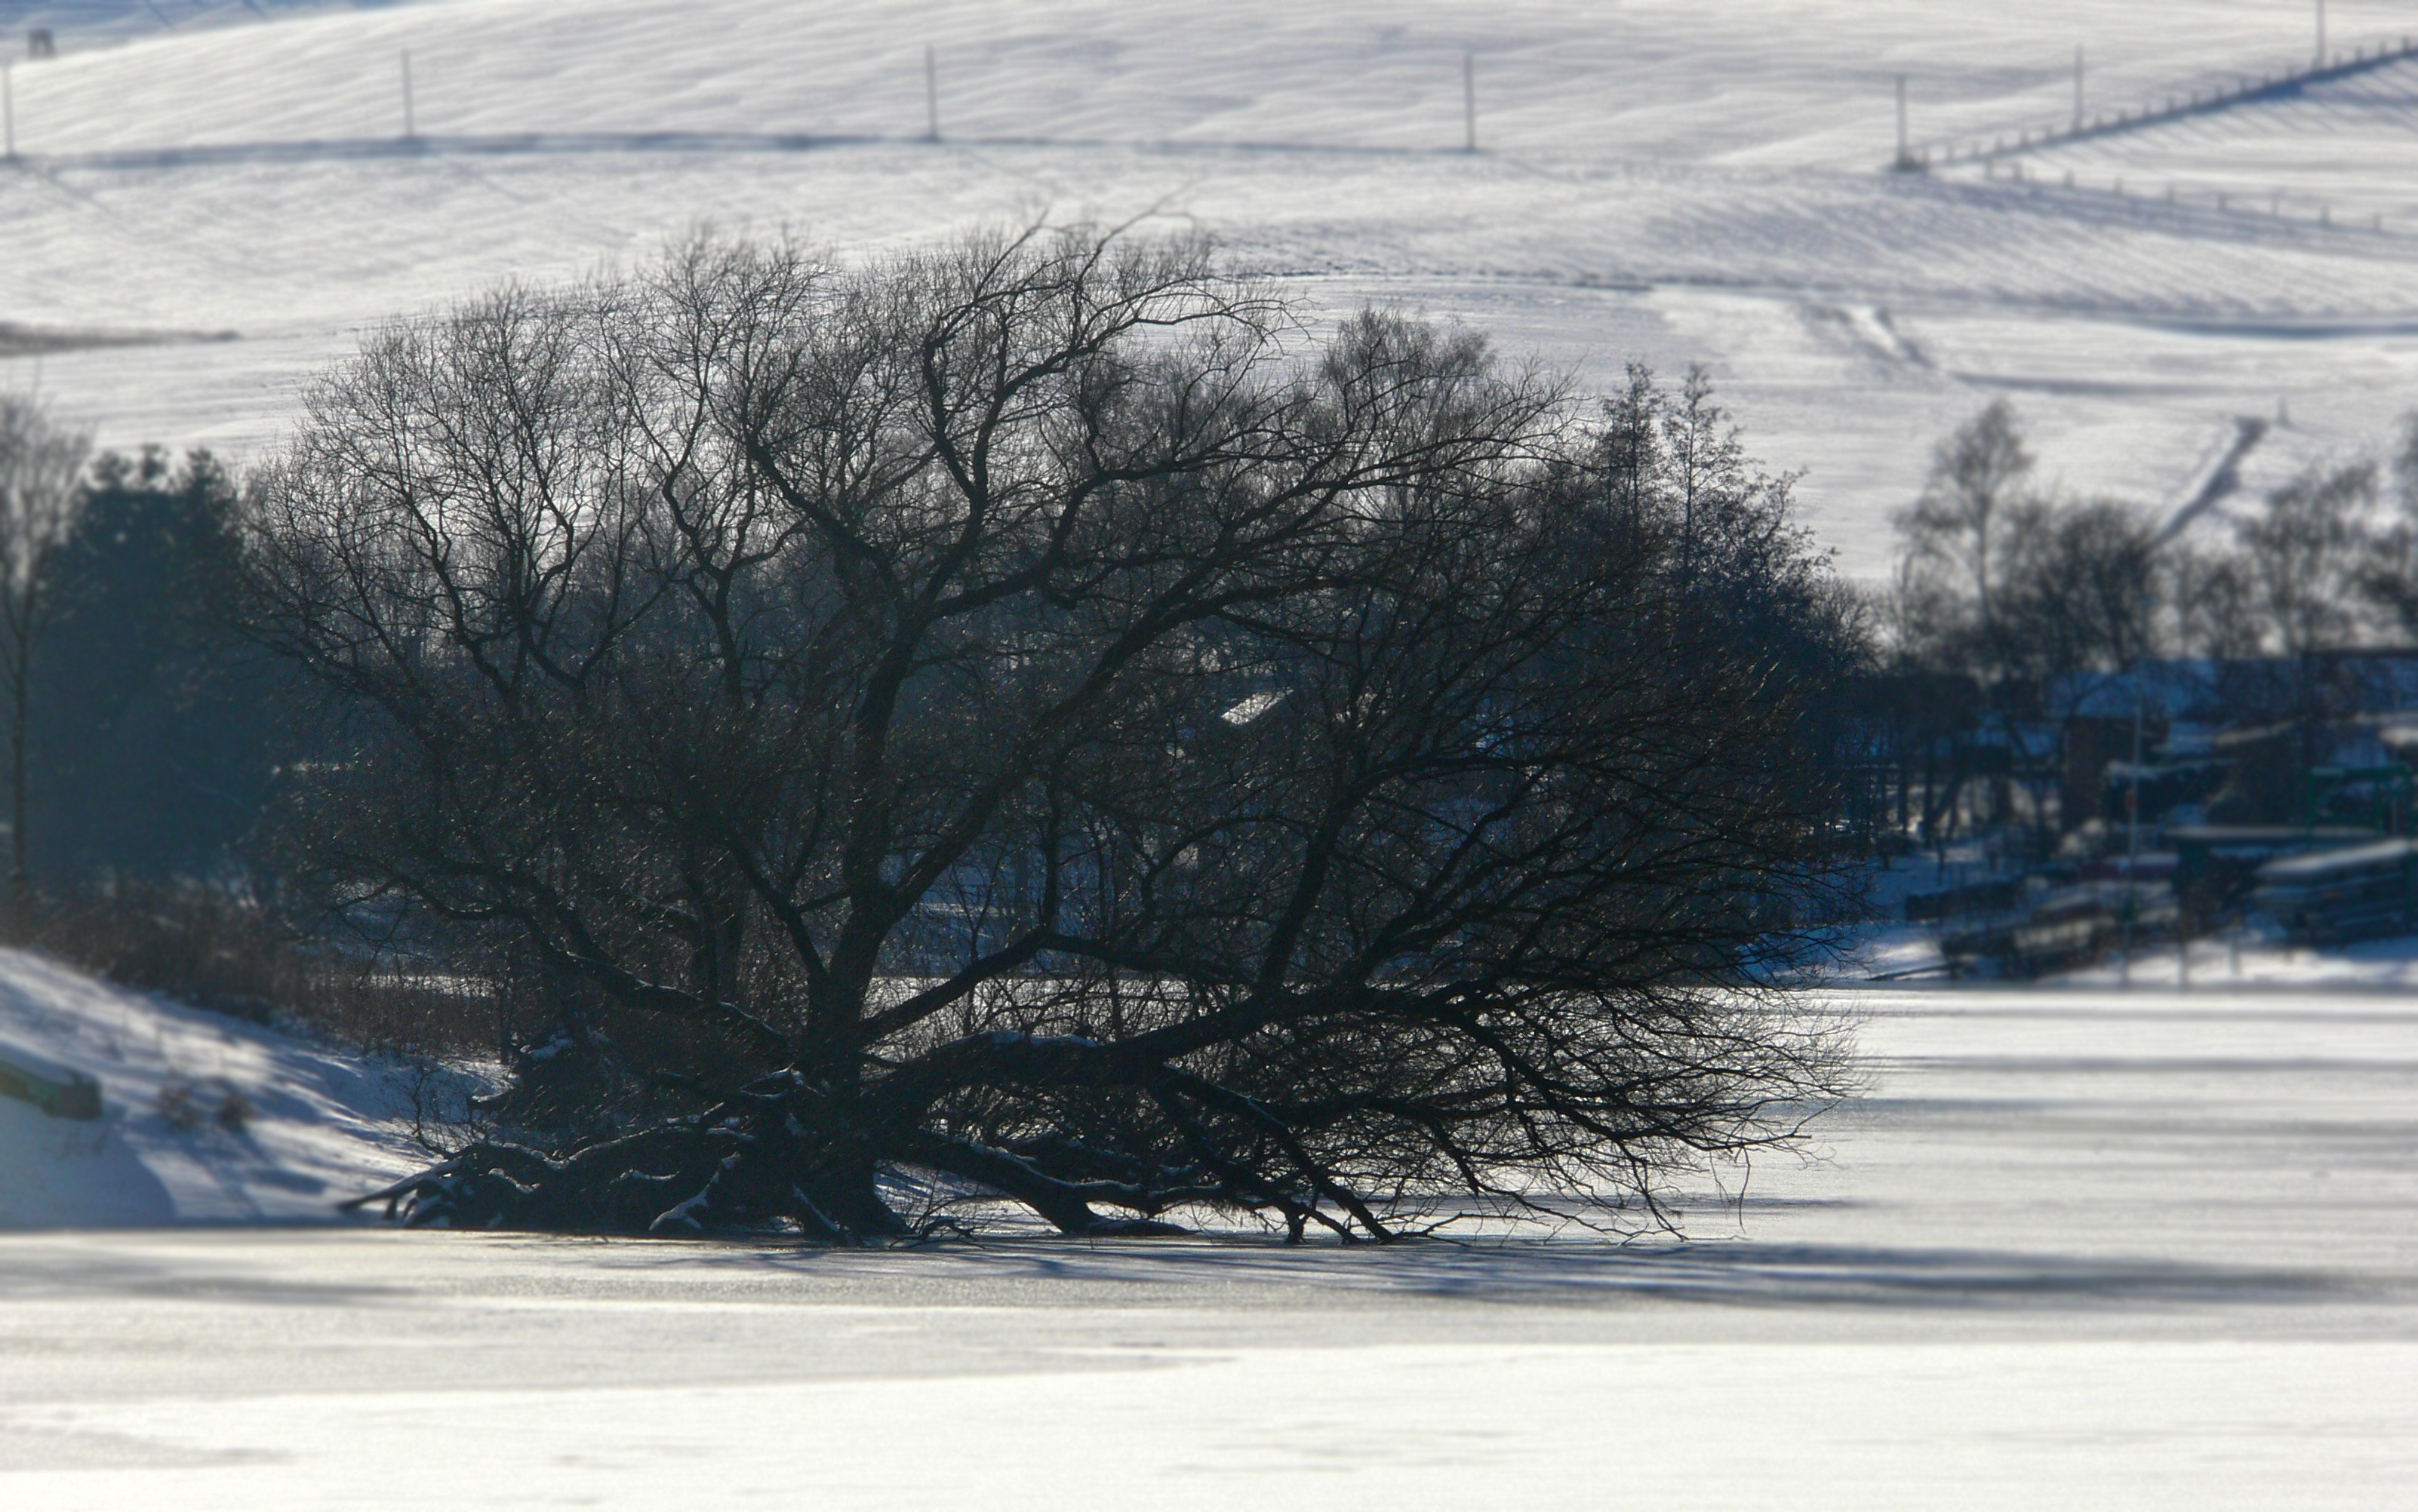
landscape, tree, nature, snow, cold, winter, sun, lake, frost, ice, weather, shadow, frozen, arctic, season, tribe, aesthetic, forestry, oak, beautiful, blizzard, gloomy, wintry, piste, tree trunks, tundra, freezing, minus, kahl, sauerland, ice rink, woody plant, gefrohren, bitter cold, melankolisch